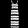
Label: Dress